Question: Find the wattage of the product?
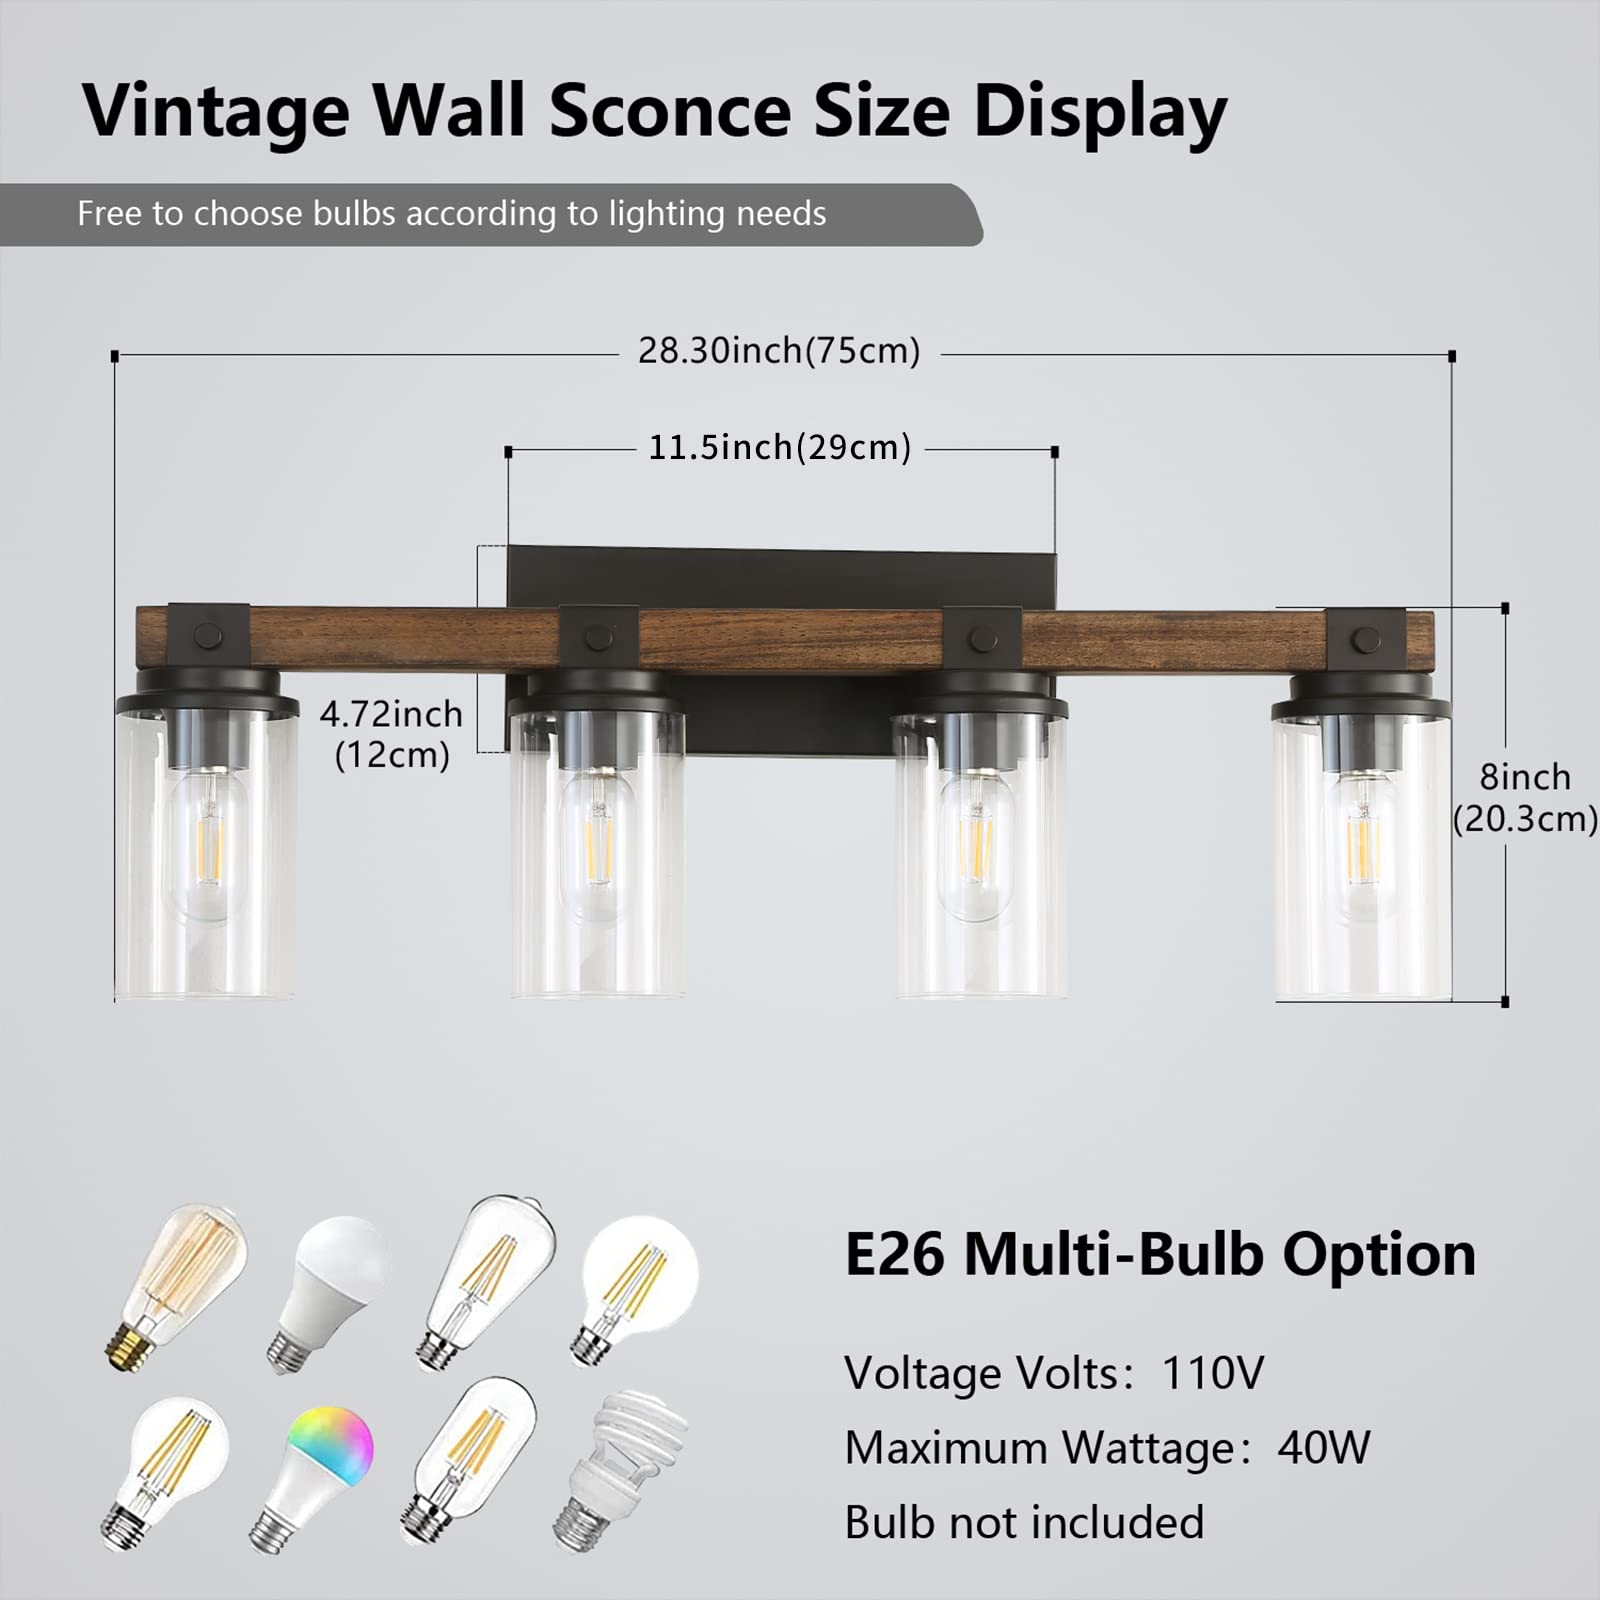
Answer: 40.0 watt